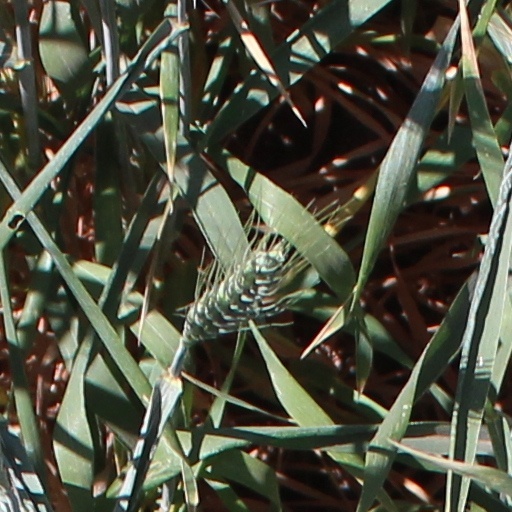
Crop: wheat